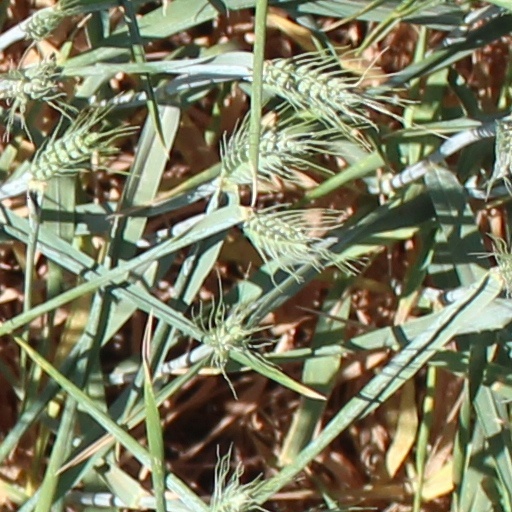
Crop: wheat